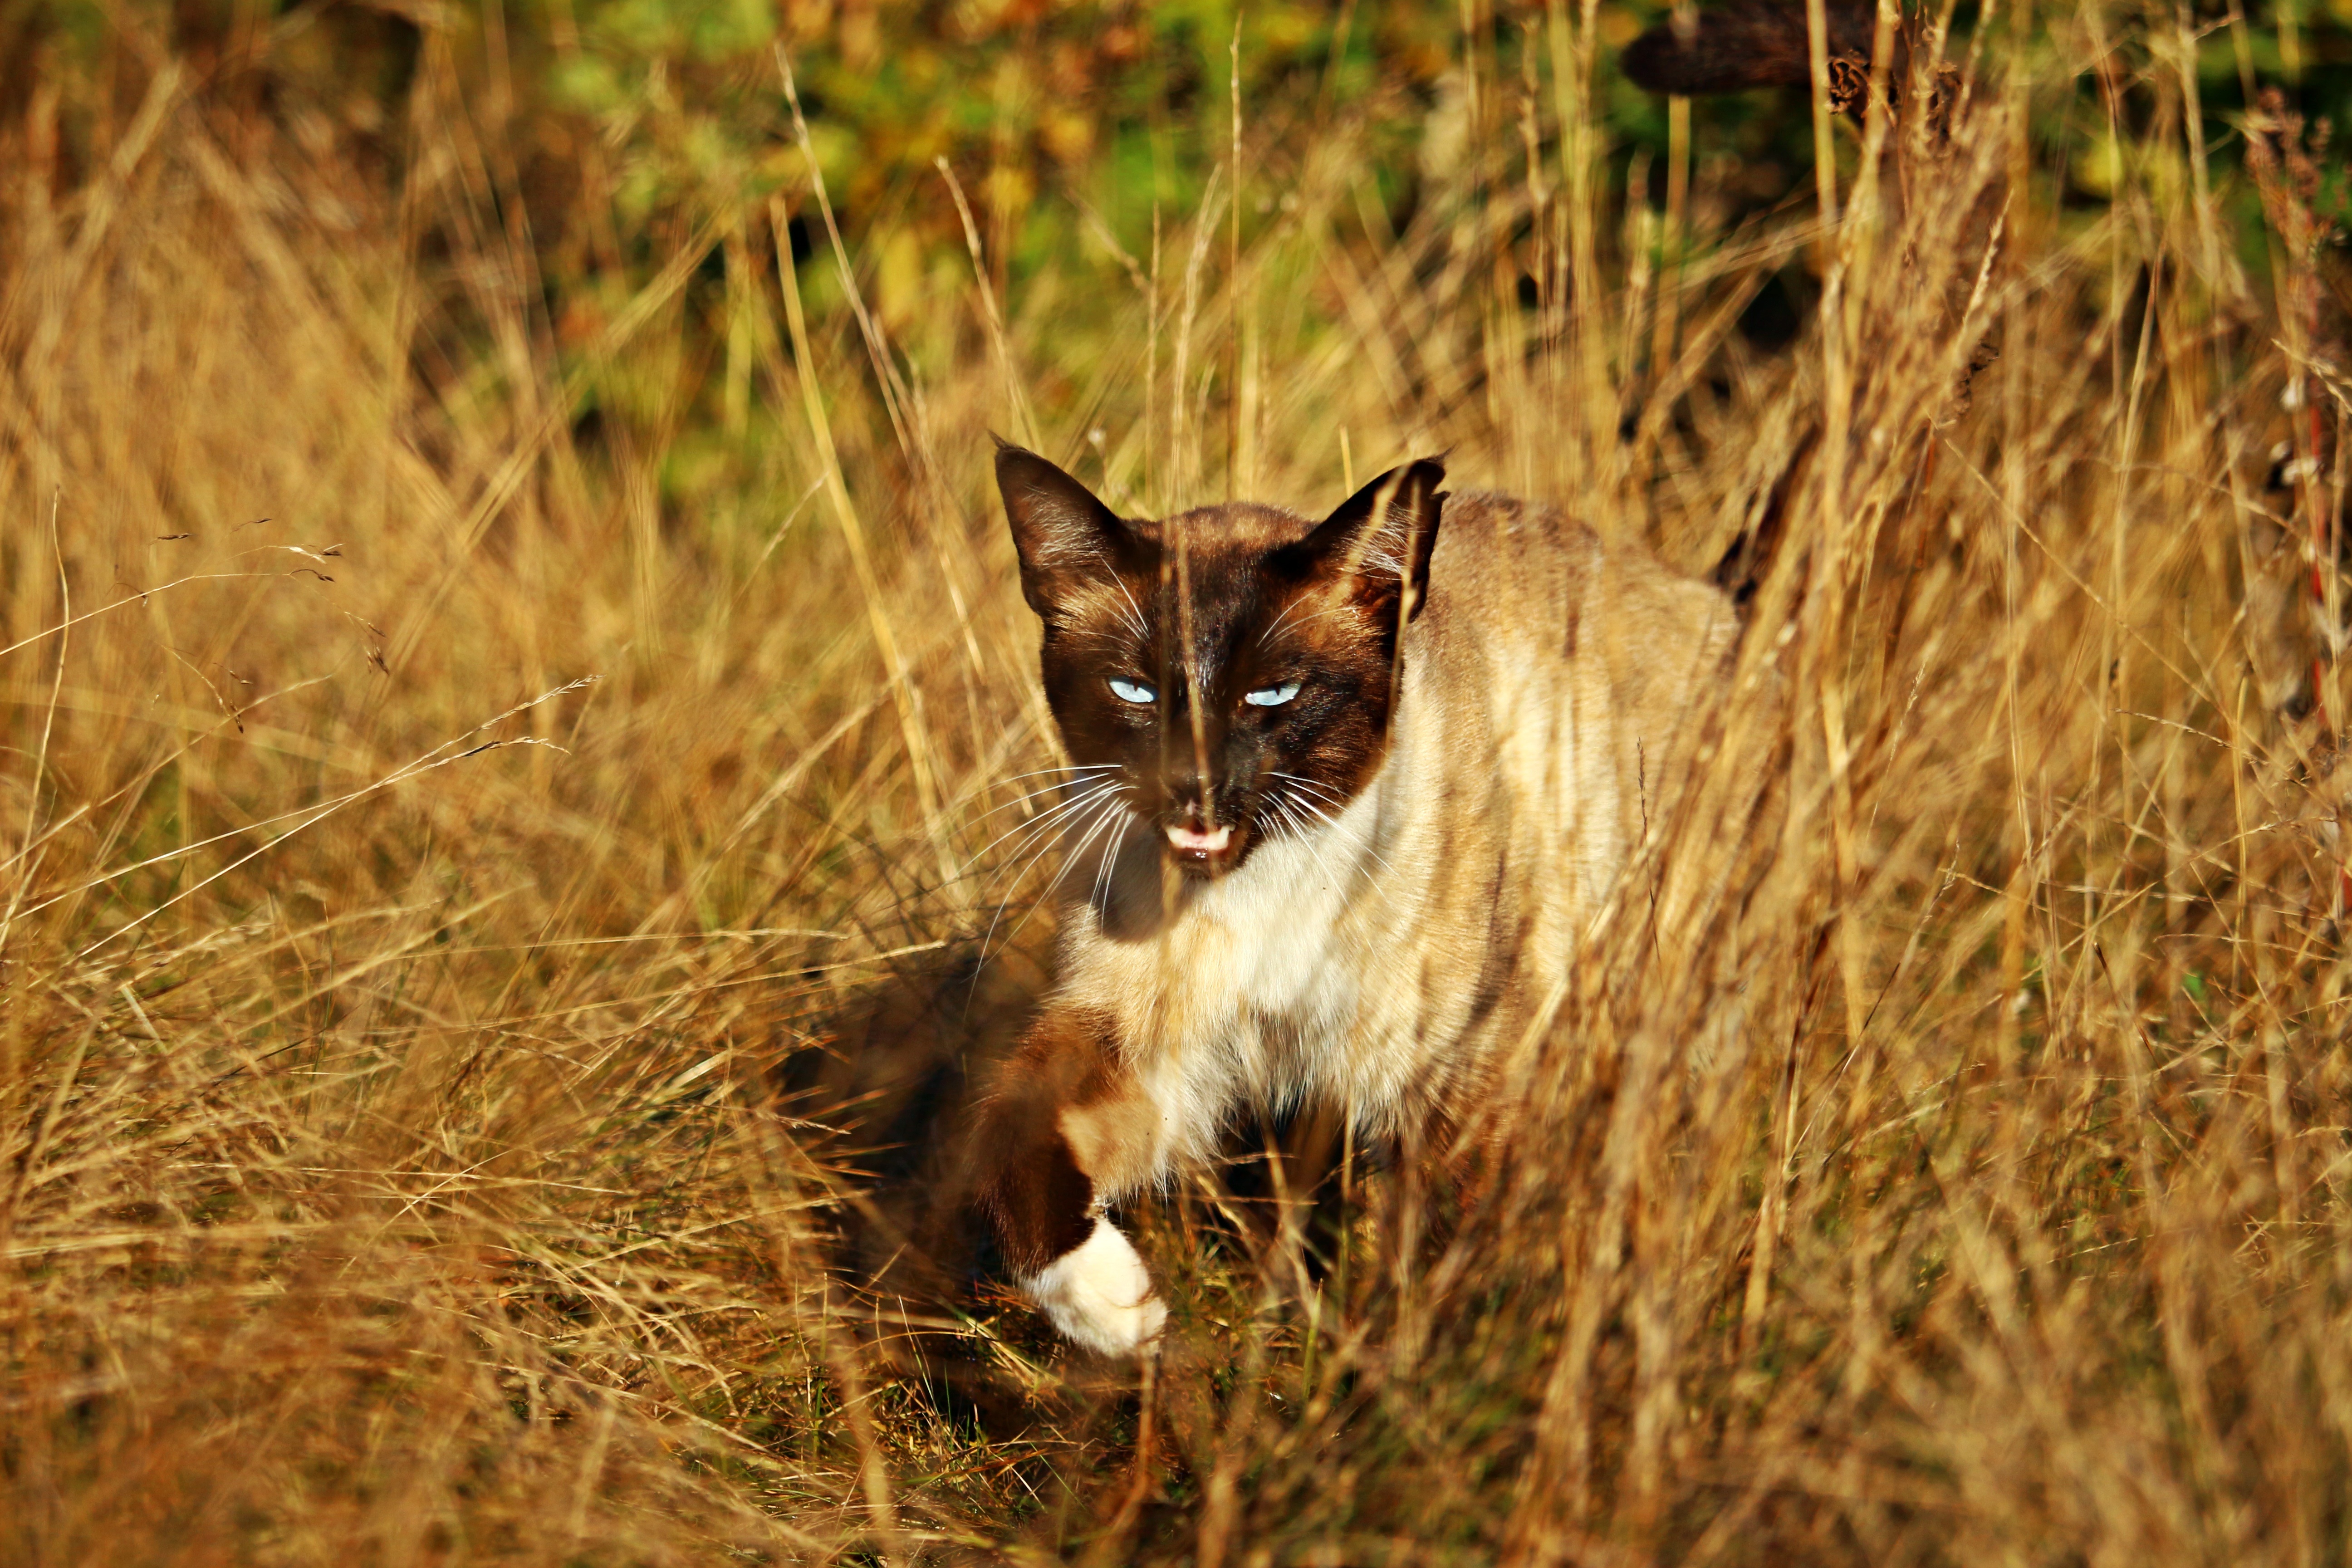
grass, prairie, wildlife, kitten, cat, mammal, fauna, siam, whiskers, vertebrate, mieze, siamese, siamese cat, breed cat, cat's eyes, cat portrait, wild cat, small to medium sized cats, cat like mammal